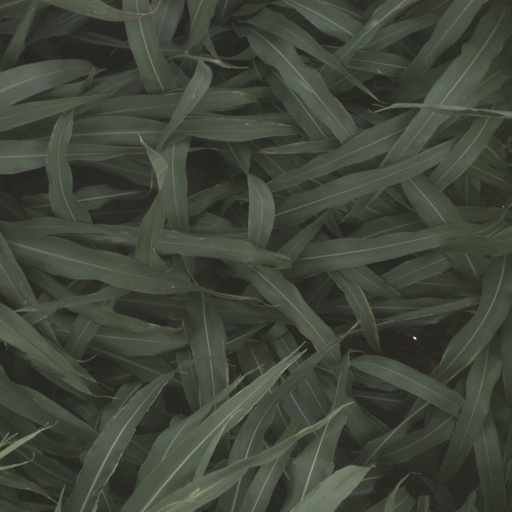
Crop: sorghum